Seti II

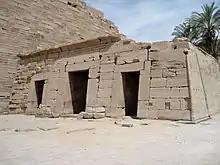
A small temple erected by Seti II in the atrium of the temple of Karnak.

Finally, and most importantly, it is well known that the chief foreman of Deir el-Medina, a certain Neferhotep, was killed in the reign of king Amenmesse on the orders of a certain 'Msy' who was either Amenmesse himself or one of this king's agents, according to Papyrus Salt 124. However, Neferhotep is attested in office in the work register list of Ostraca MMA 14.6.217, which also recorded Seti II's accession to the throne and was later reused to register workers' absences under this king's reign. If Seti II's 6-year reign followed that of the usurper Amenmesse, then this chief foreman would not have been mentioned in a document which dated to the start of Seti II's reign since Neferhotep was already dead. This indicates that the reigns of Amenmesse and Seti II must have partly overlapped with one another and suggests that both rulers were rivals who were fighting each another for the throne of Egypt.